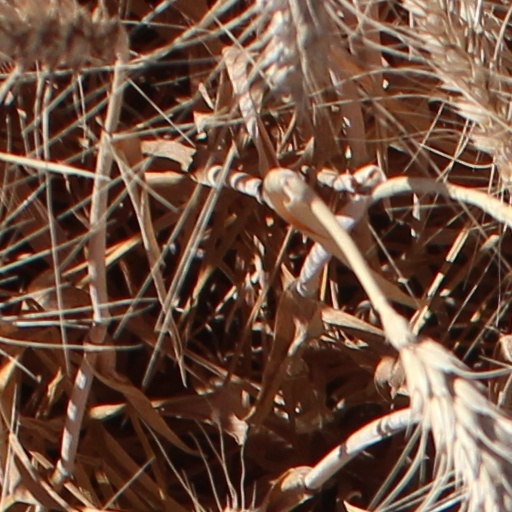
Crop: wheat